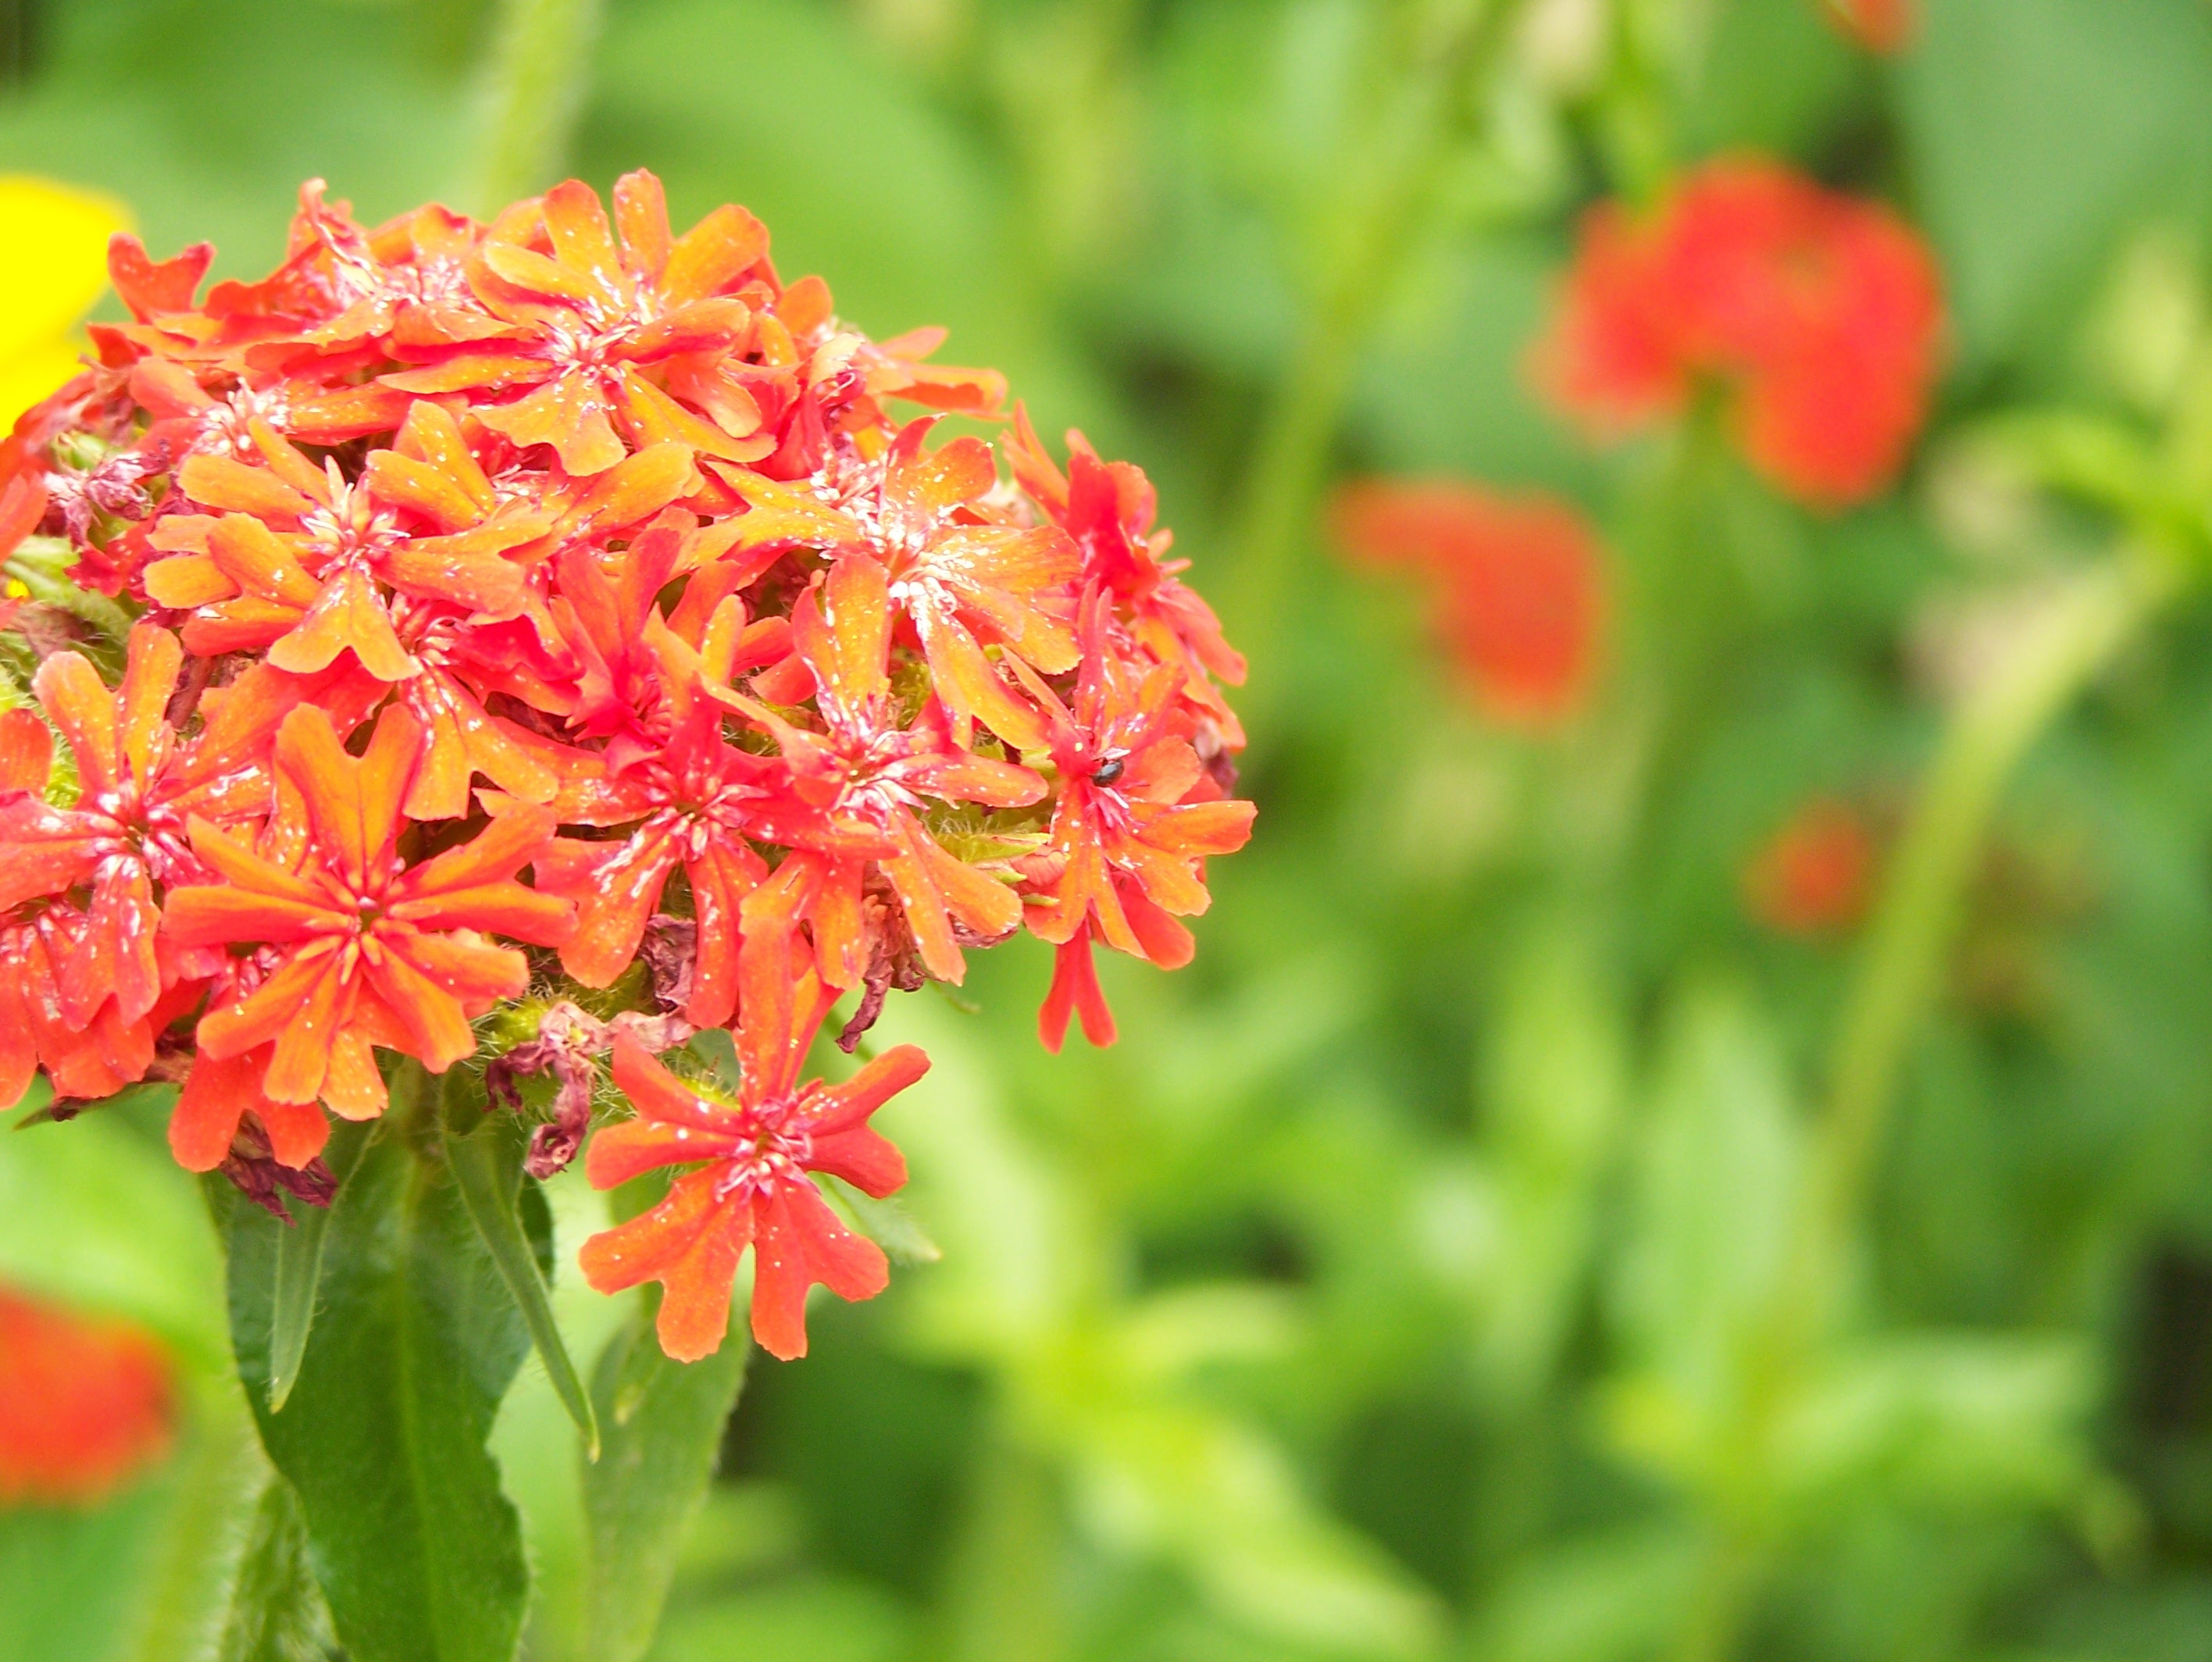
nature, blossom, plant, meadow, leaf, flower, bloom, orange, red, herb, botany, garden, flora, wildflower, shrub, nectar, macro photography, flowering plant, annual plant, land plant